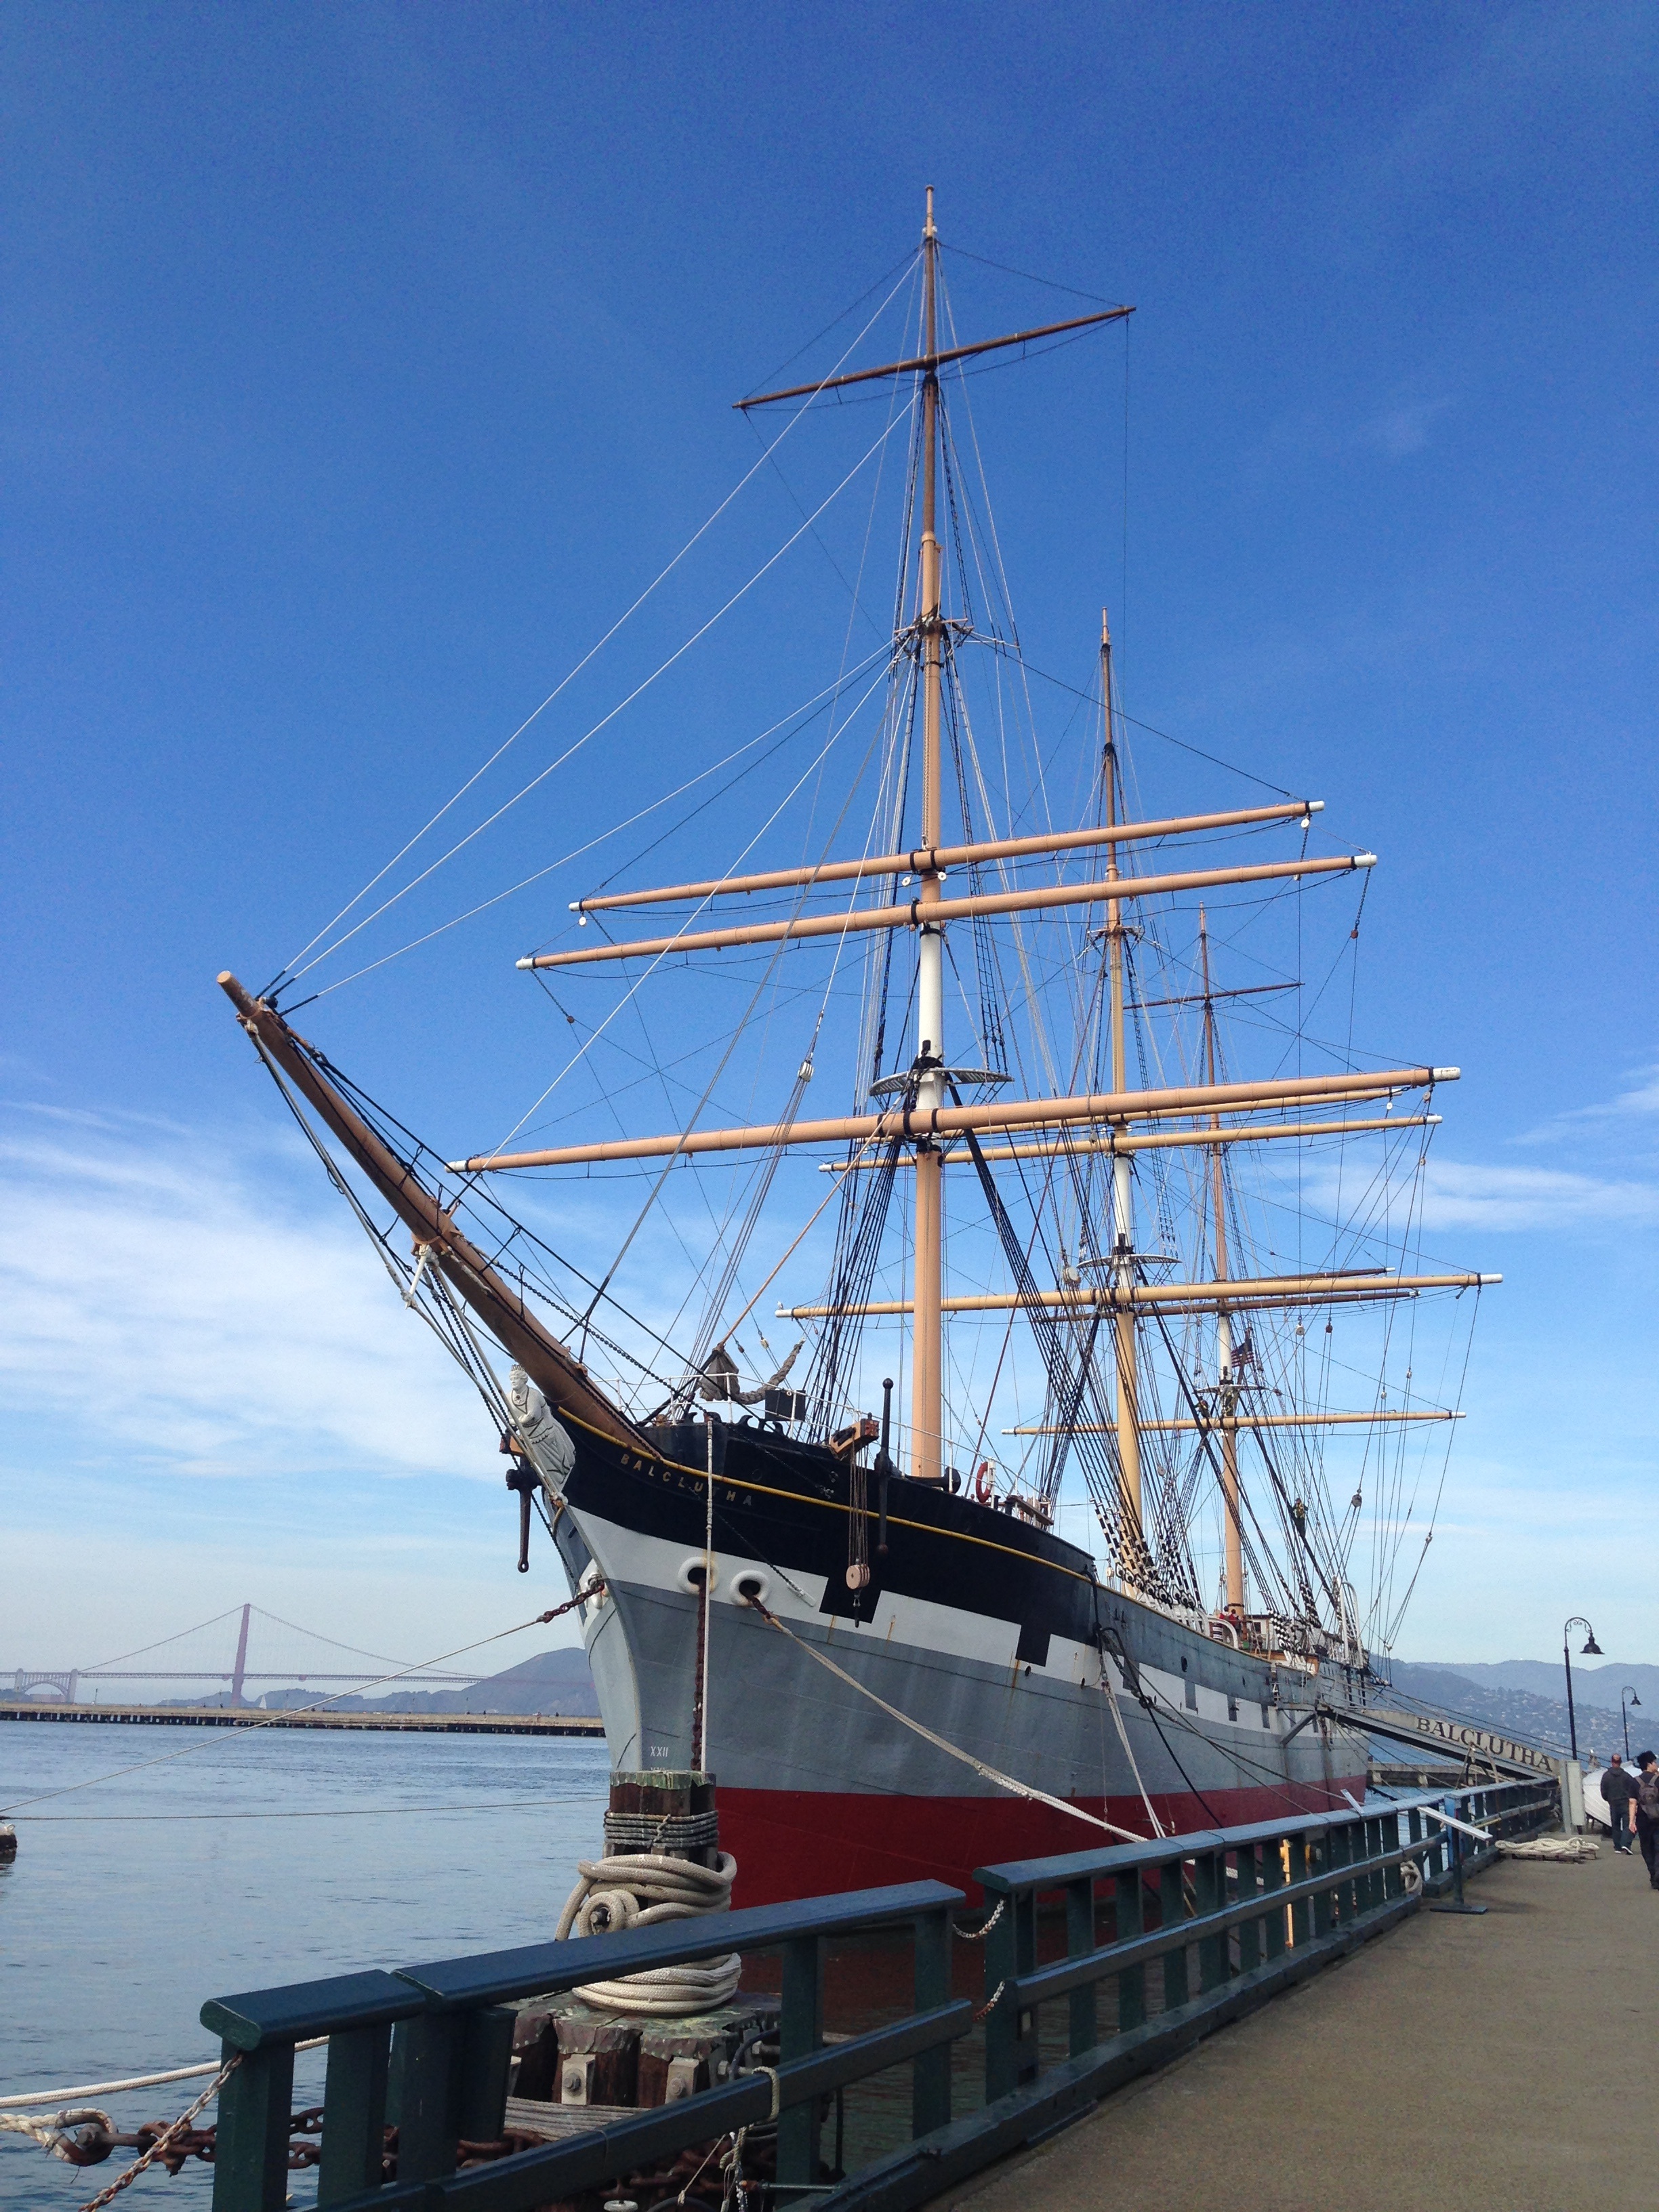
sea, boat, bridge, ship, golden, vehicle, mast, gate, sailboat, california, san, sail, watercraft, schooner, francisco, windjammer, barque, frigate, brig, sailing ship, training ship, tall ship, galleon, full rigged ship, ship of the line, caravel, brigantine, barquentine